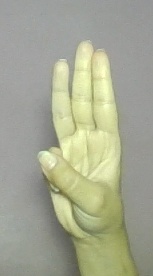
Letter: thaa